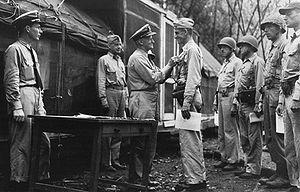
Evans Fordyce Carlson fut un général du Corps des Marines des États-Unis lors de la Seconde Guerre mondiale.